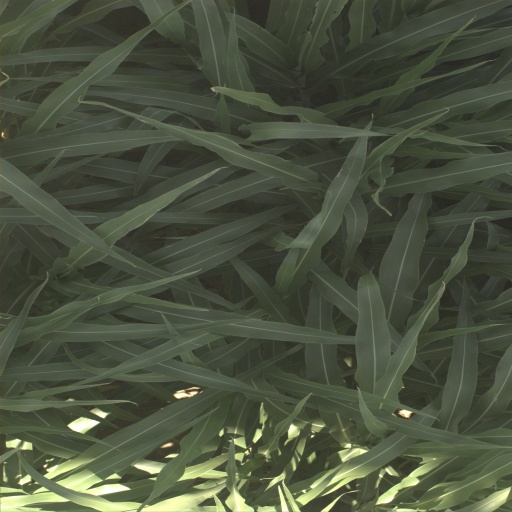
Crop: sorghum